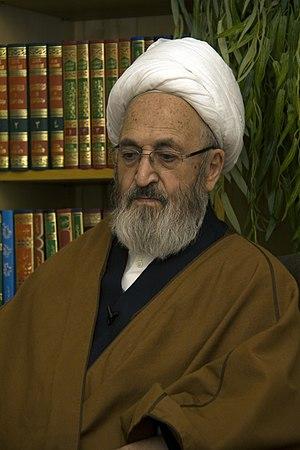
Grand Ayatollah Jafar Sobhani est un théologien Iranien né à Tabriz en 1930. Il s'agit d'un Twelver Shia marja et d'un écrivain influent. Sobhani est un ancien membre de la Society of Seminary Teachers of Qom et fondateur de l'Imam Sadiq Institute à Qom.